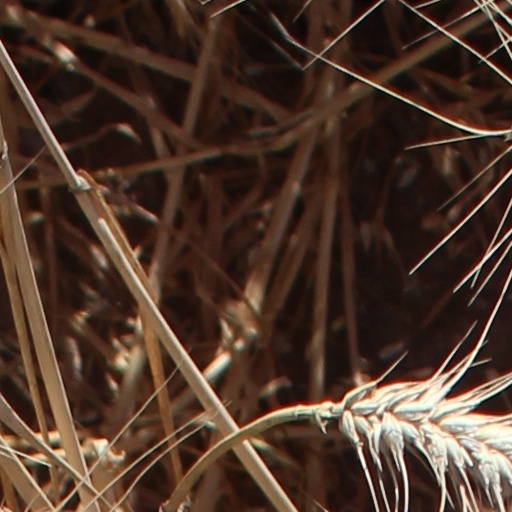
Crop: wheat